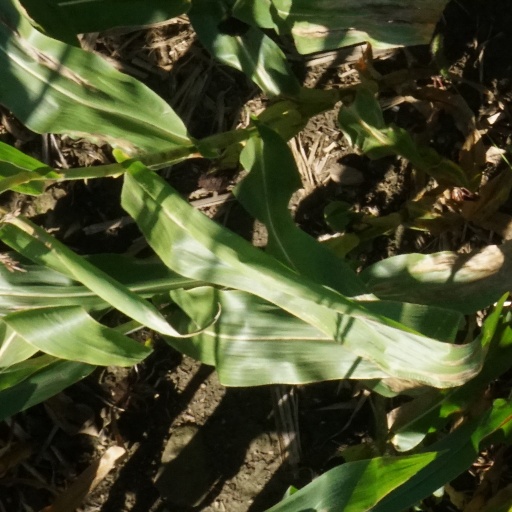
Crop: maize; corn